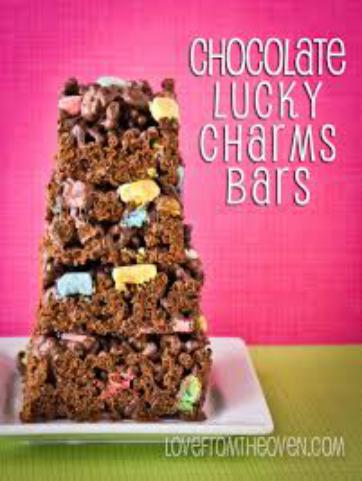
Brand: Chocolate Lucky Charms
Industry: Food